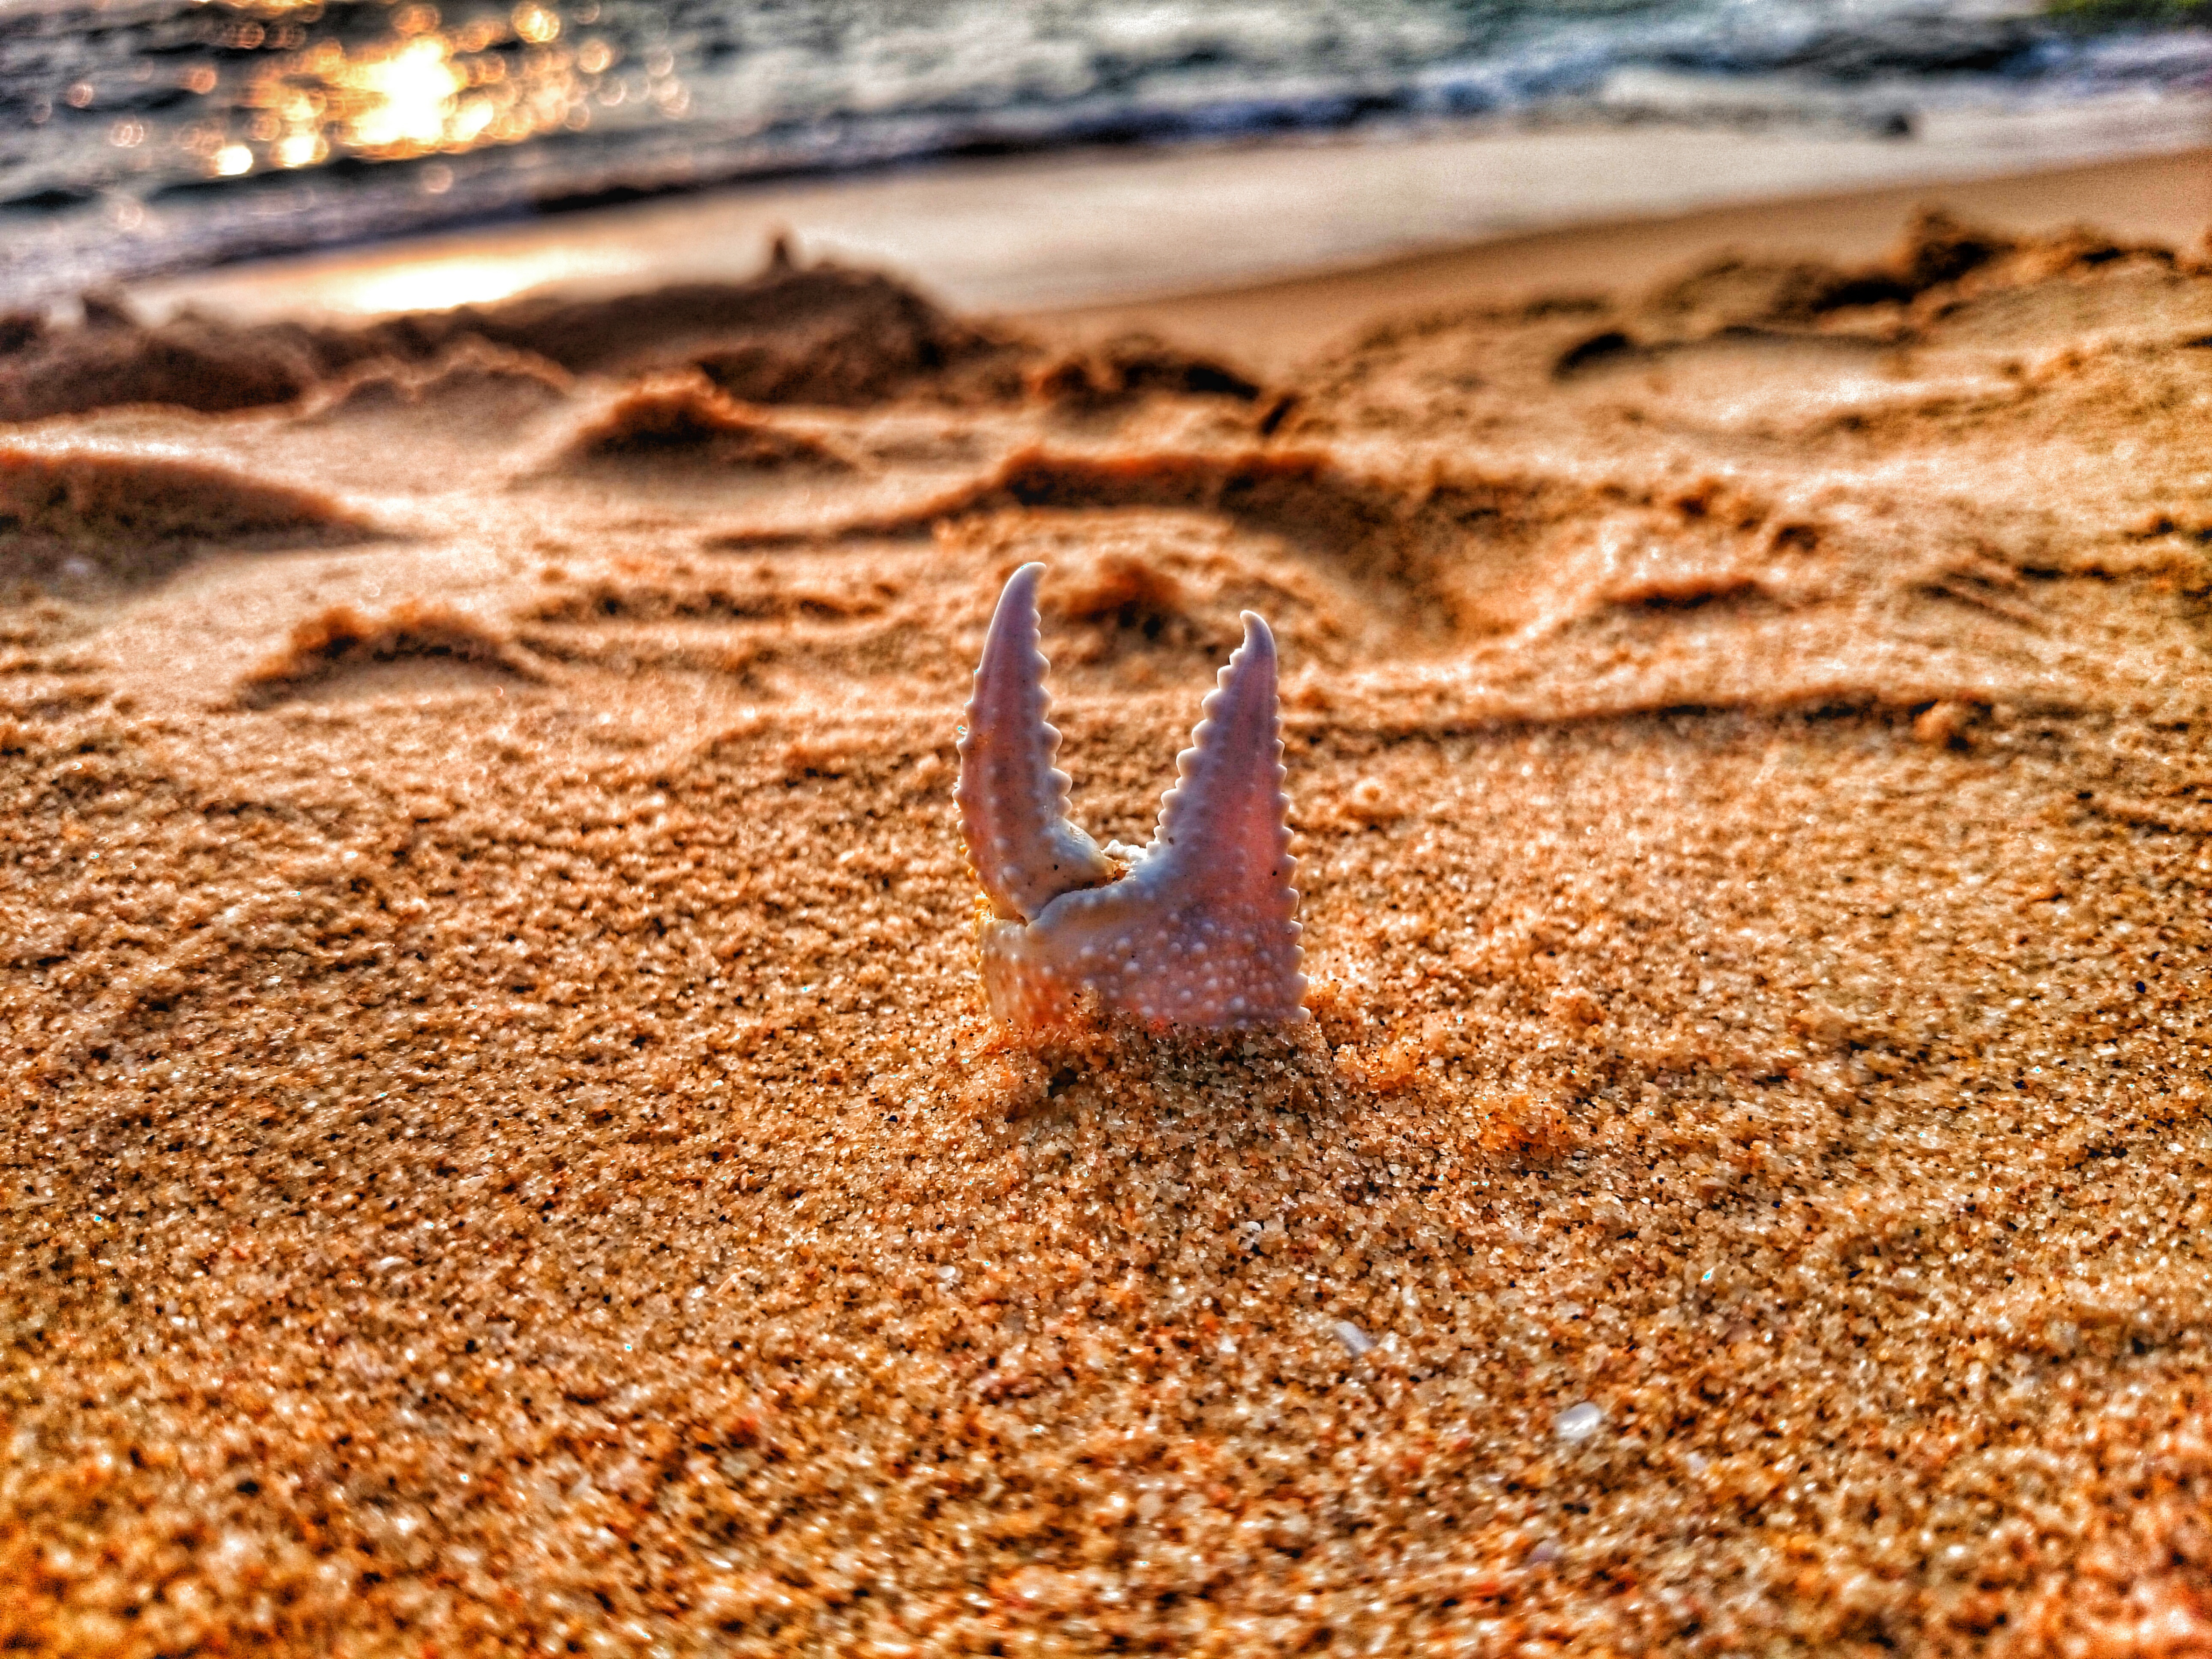
sand, rock, wood, leaf, number, soil, material, close up, macro photography